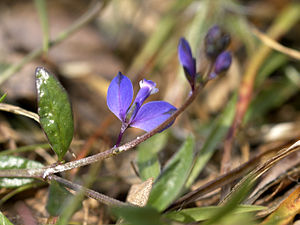
Spæd mælkeurt
Spæd mælkeurt er en lille flerårig urt. Arten er knyttet til de oceaniske dele af Europa samt til Mellemeuropa. Spæd mælkeurt forekommer i fugtige, sure, næringsfattige habitater som hedekær.